Answer in natural language. Estimate the real world distances between objects in the image. Which object is closer to black colour television, blue two-seater sofa with green and blue cushions or black colour tv stand? Choose between the following options: black colour tv stand or blue two-seater sofa with green and blue cushions
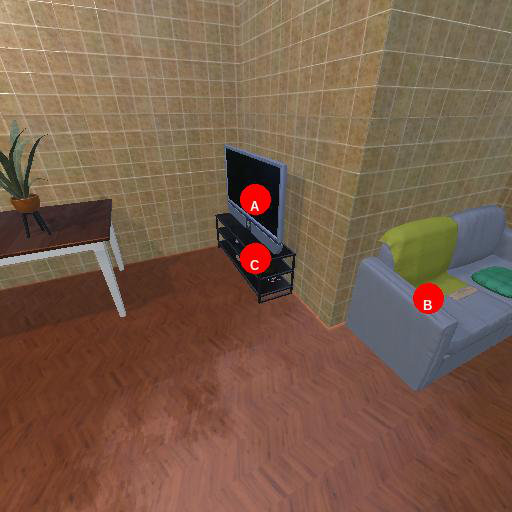
<answer>black colour tv stand</answer>